Brennen Davis

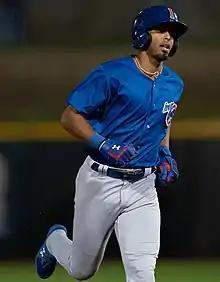
Davis with the Iowa Cubs in 2021

Brennen Davis (born November 2, 1999) is an American professional baseball outfielder in the New York Yankees organization. He was selected by the Chicago Cubs in the 2nd round of the 2018 MLB draft.